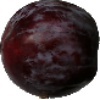
Label: Plum 1